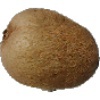
Label: Kiwi 1